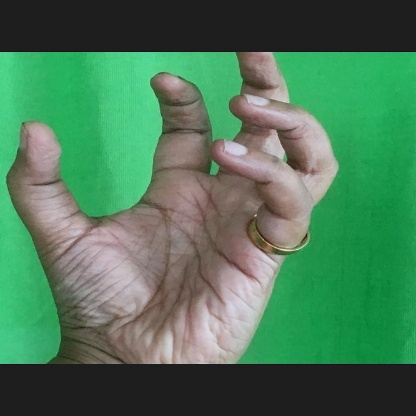
Mudra: Padmakosha